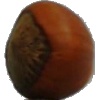
Label: nut_forest